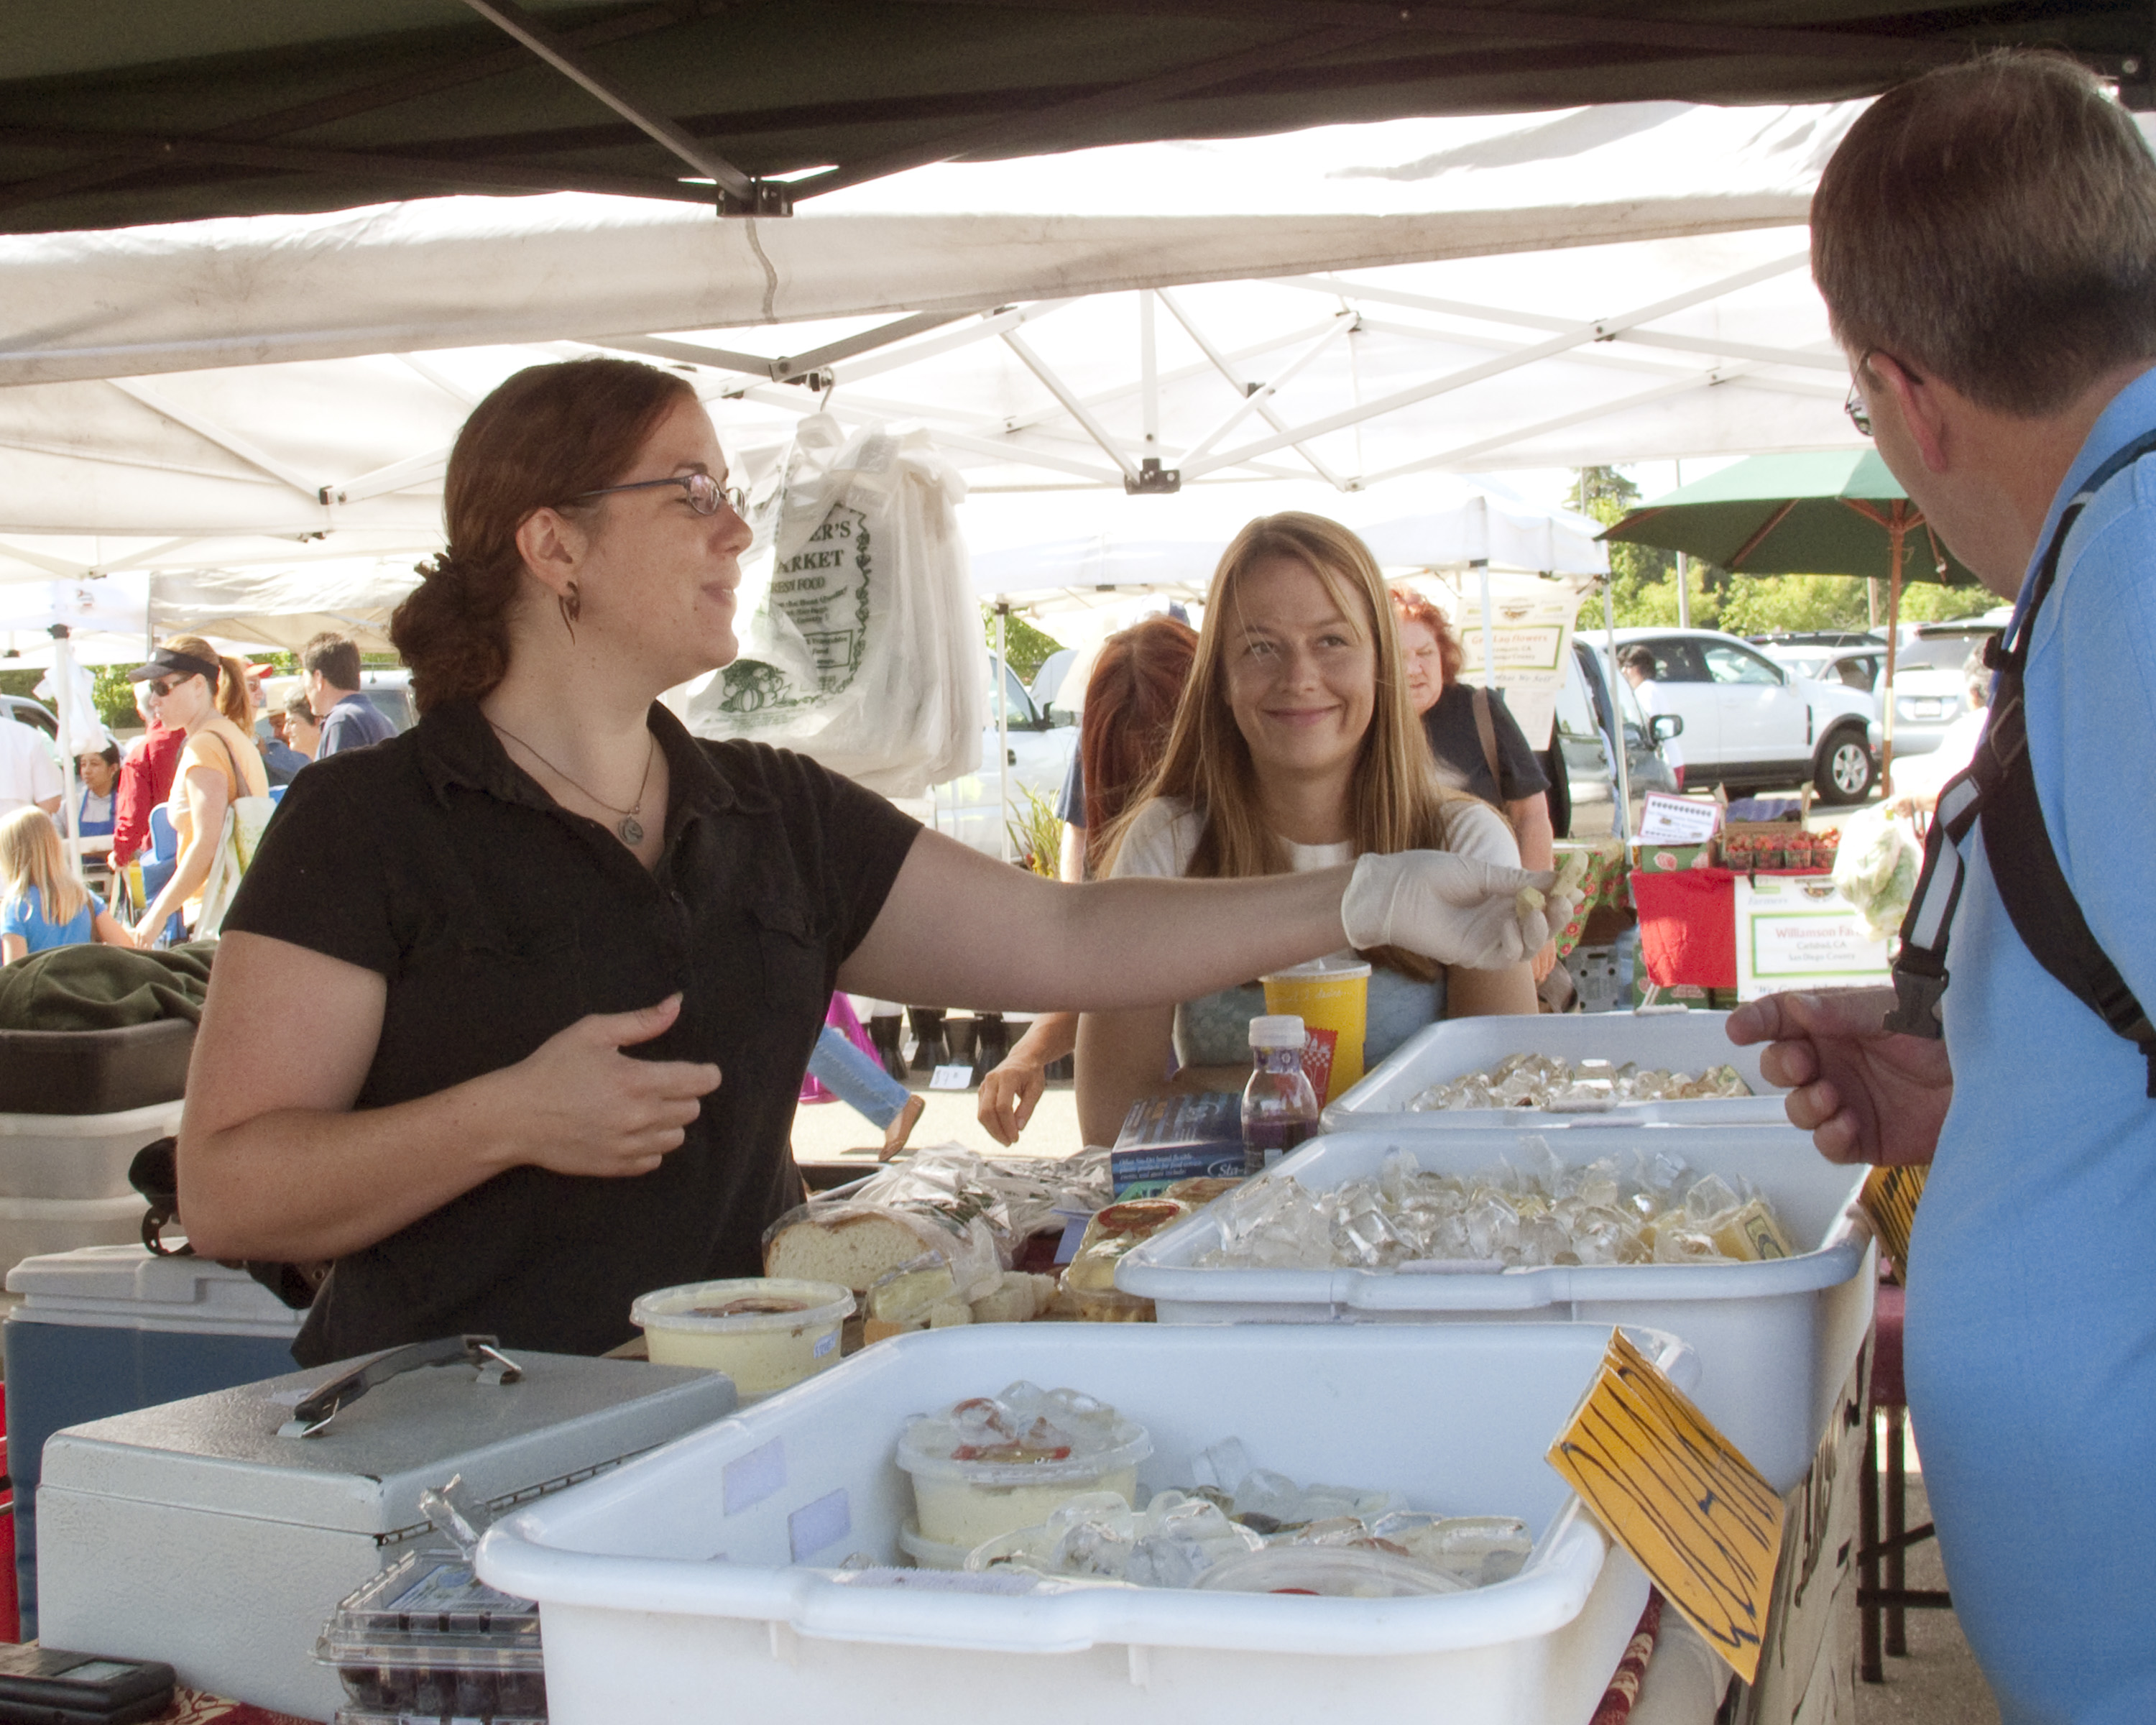
restaurant, meal, vendor, lunch, eating, fair, farmersmarket, sacramento, californiagrown, brunch, californiaag, countryclubplaza, taste, sense